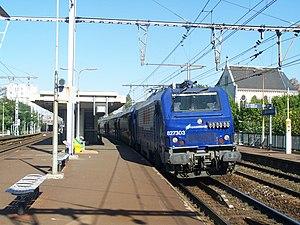
TER Île-de-France Transilien en provenance de Paris-Monparnasse et se dirigeant vers Rambouillet marque l'arrêt en gare de Vanves-Malakoff.
La gare de Vanves - Malakoff est une gare ferroviaire française de la ligne de Paris-Montparnasse à Brest, située sur le territoire de la commune de Vanves, à proximité de Malakoff, dans le département des Hauts-de-Seine, en région Île-de-France.
La ligne N du Transilien, plus souvent simplement dénommée ligne N, est une ligne de trains de banlieue qui dessert l'ouest de l'Île-de-France. Elle relie Paris-Montparnasse à Mantes-la-Jolie, Dreux et Rambouillet.